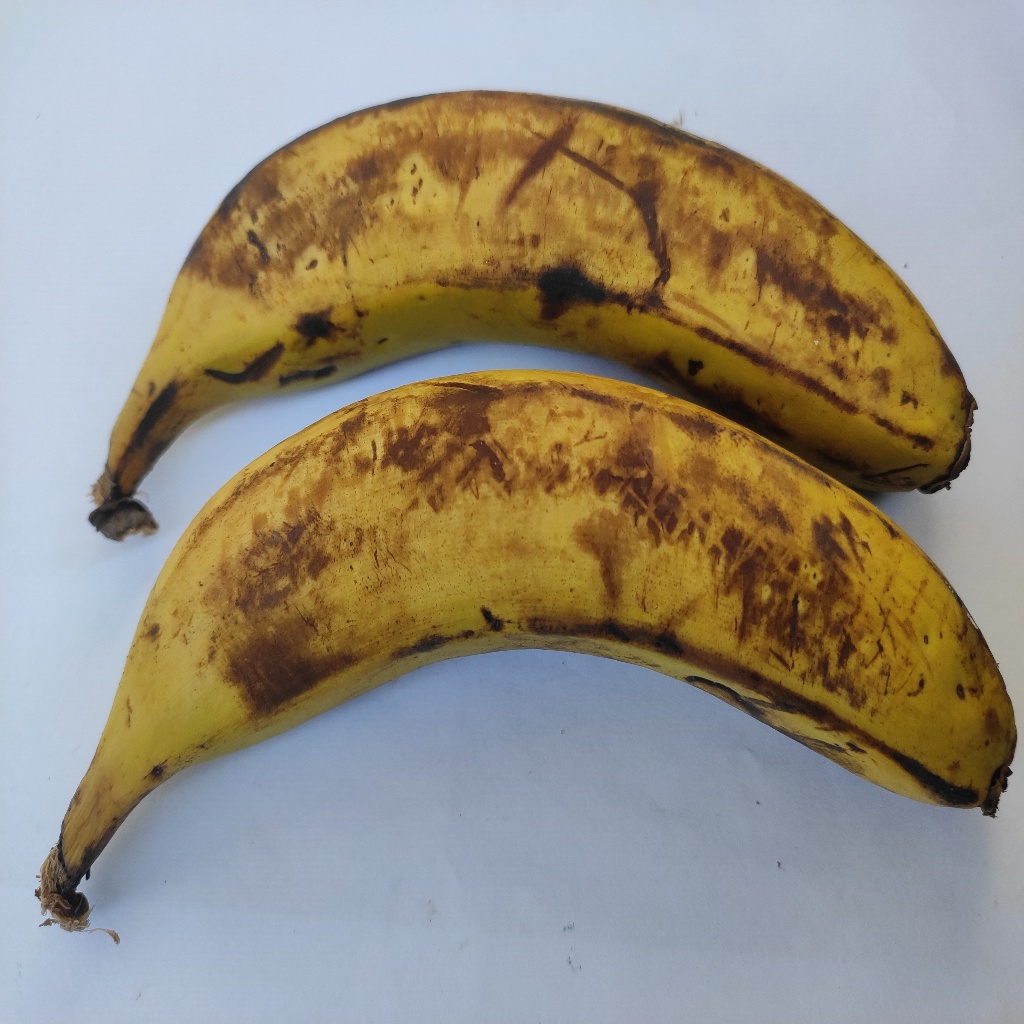
Crop: banana
Quality class: Defect